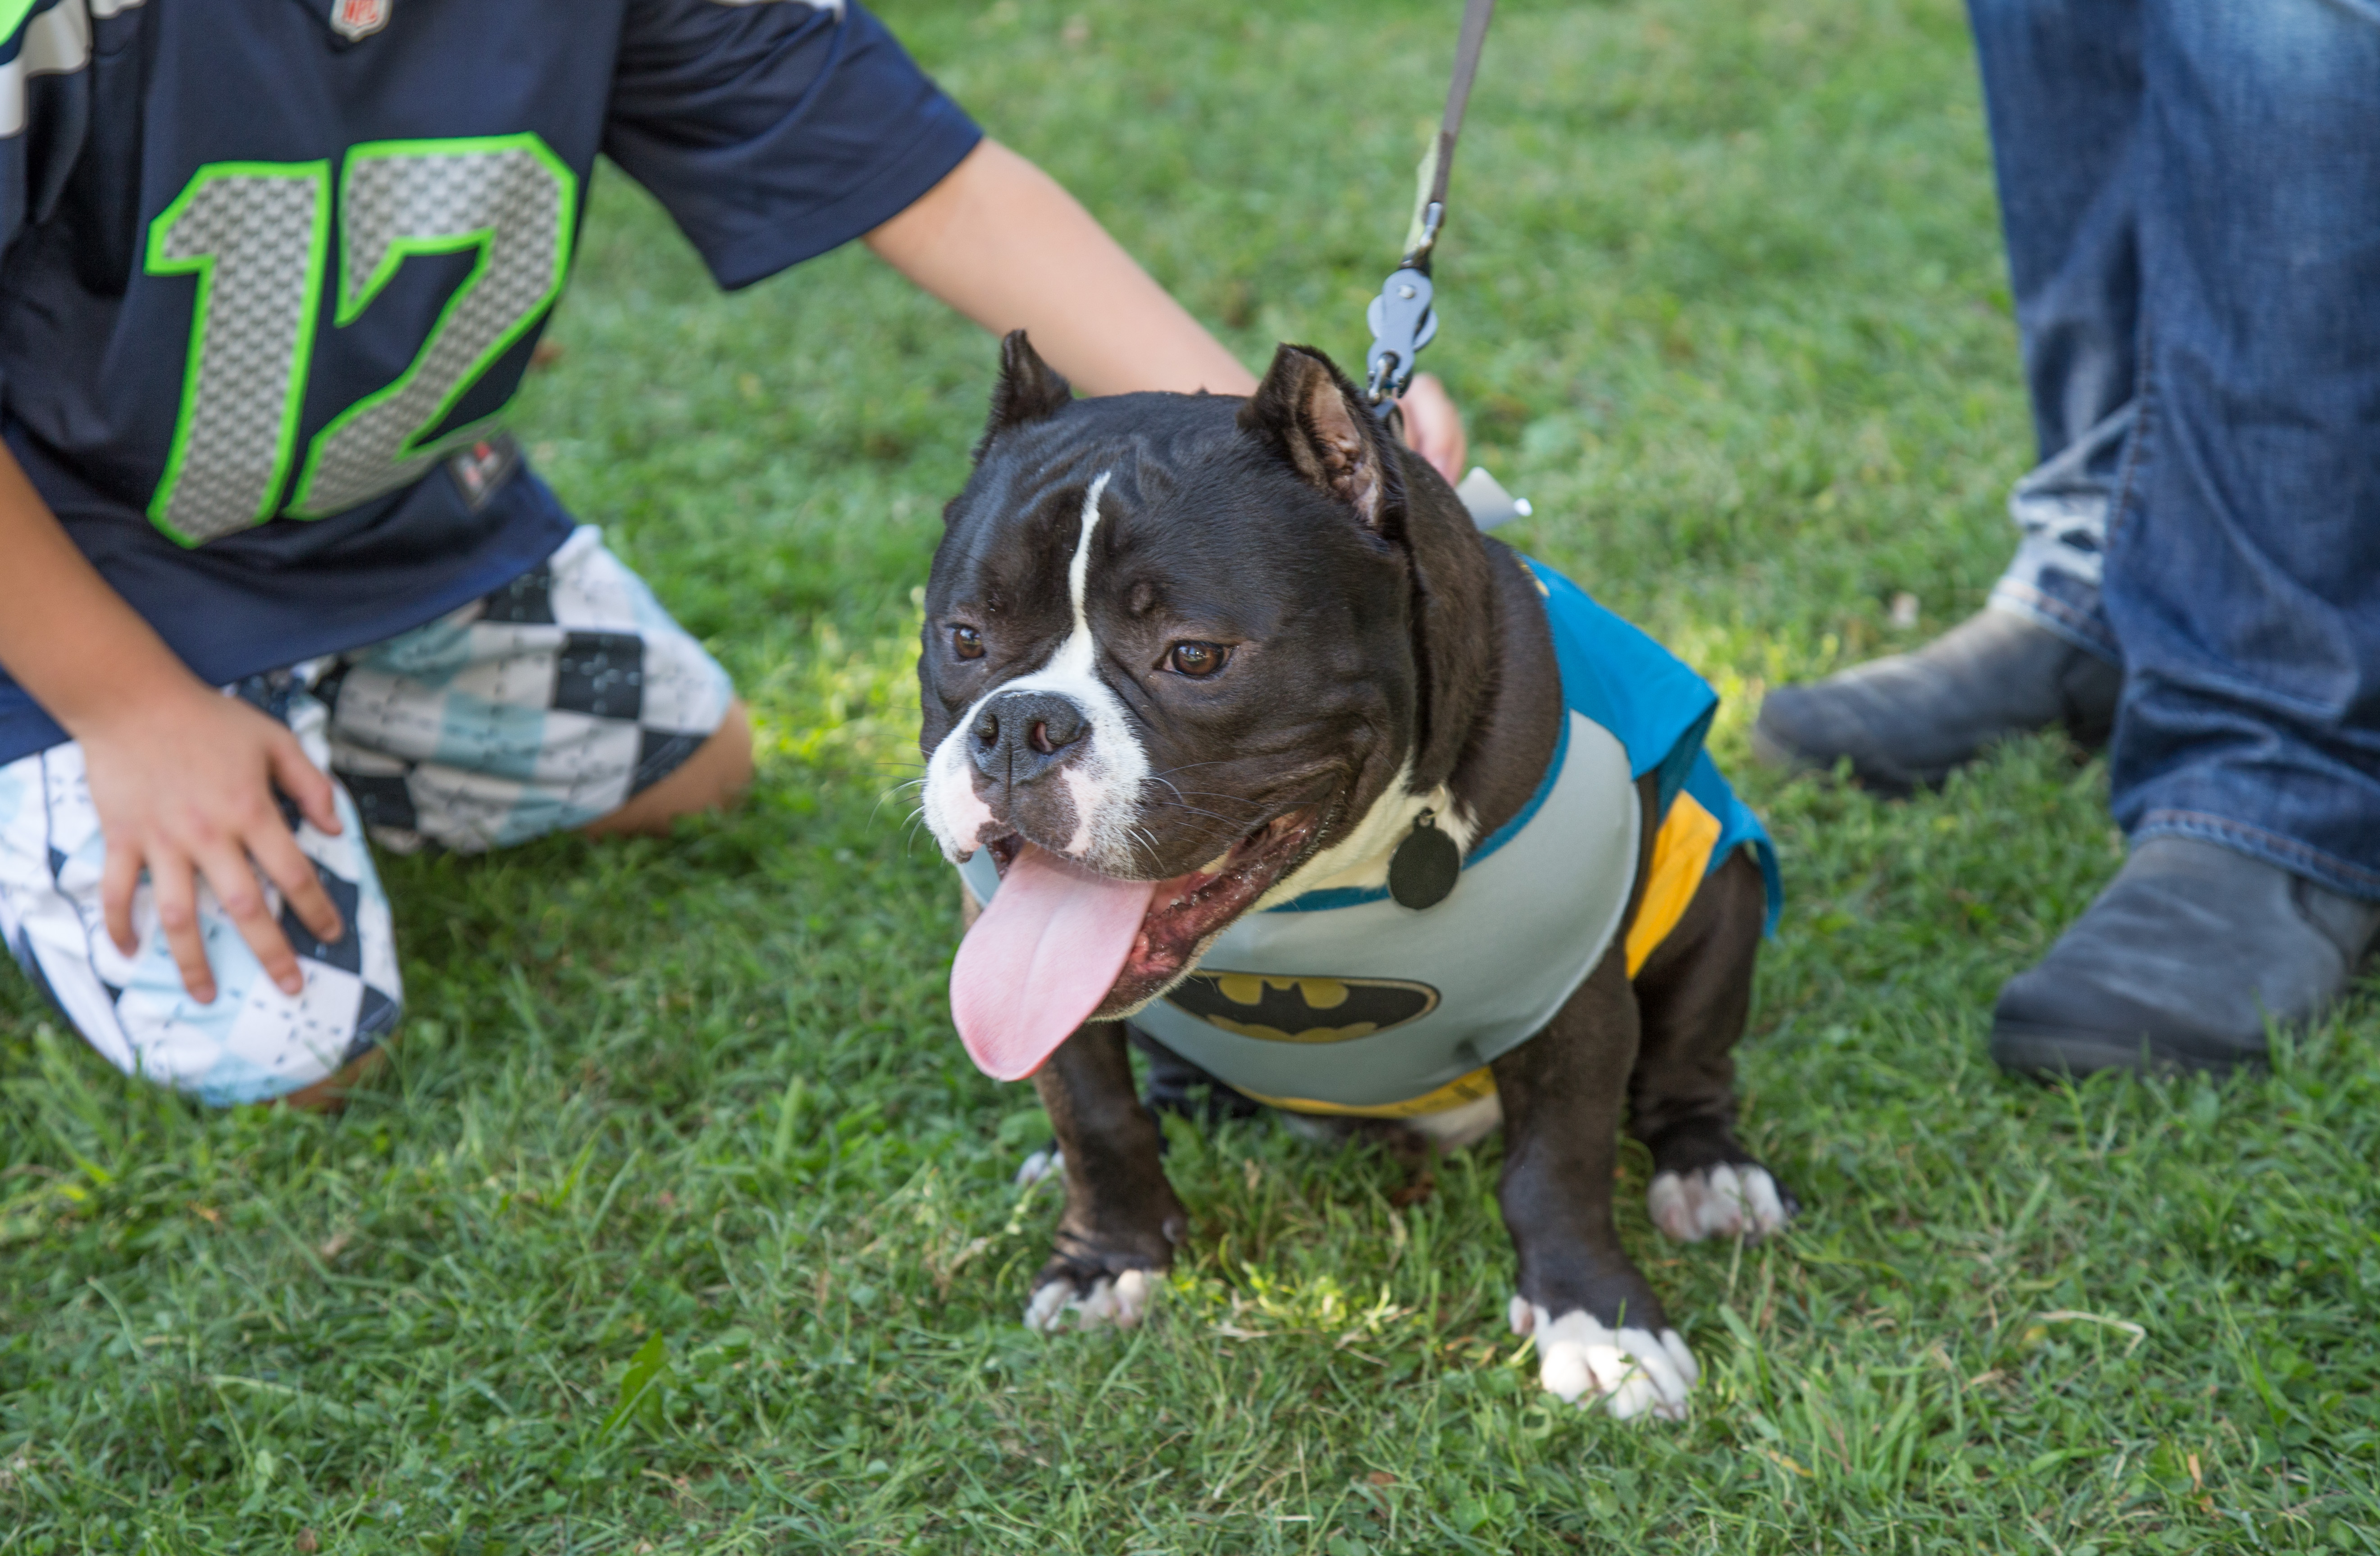
dog, halloween, mammal, bulldog, kids, dogs, vertebrate, midtown, costumes, sacramento, mitchellpark, docusincosutumes, boston terrier, old english bulldog, dog like mammal, olde english bulldogge, american pit bull terrier